Verano de Escándalo (2011)

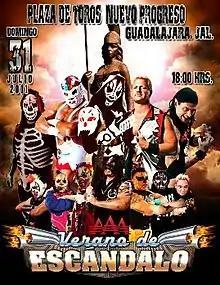
Promotional poster featuring various wrestlers

Verano de Escándalo (2011) was a major professional wrestling event produced by the AAA promotion, which took place on July 31, 2011, at the Plaza Nuevo Progreso in Guadalajara, Jalisco, Mexico. The title of the event, which has been AAA's annual summer show since 1997, is Spanish for "Summer of Scandal". The event featured seven matches with the main event featuring "Los Perros del Mal" and "Los Psycho Circus" facing each other in a Hair vs. Mask "Lucha de Apuestas" steel cage match, continuing the storyline rivalry, which started in October 2010. The event also featured Jeff Jarrett defending the AAA Mega Championship against Dr. Wagner Jr. and L.A. Park. The event took place only six weeks and four television tapings after Triplemanía XIX, an abnormally short amount of time between two major AAA events; for example there would be ten weeks between Verano de Escándalo and the following major event, Héroes Inmortales. Subsequently, AAA made the decision not to make the event a pay-per-view.